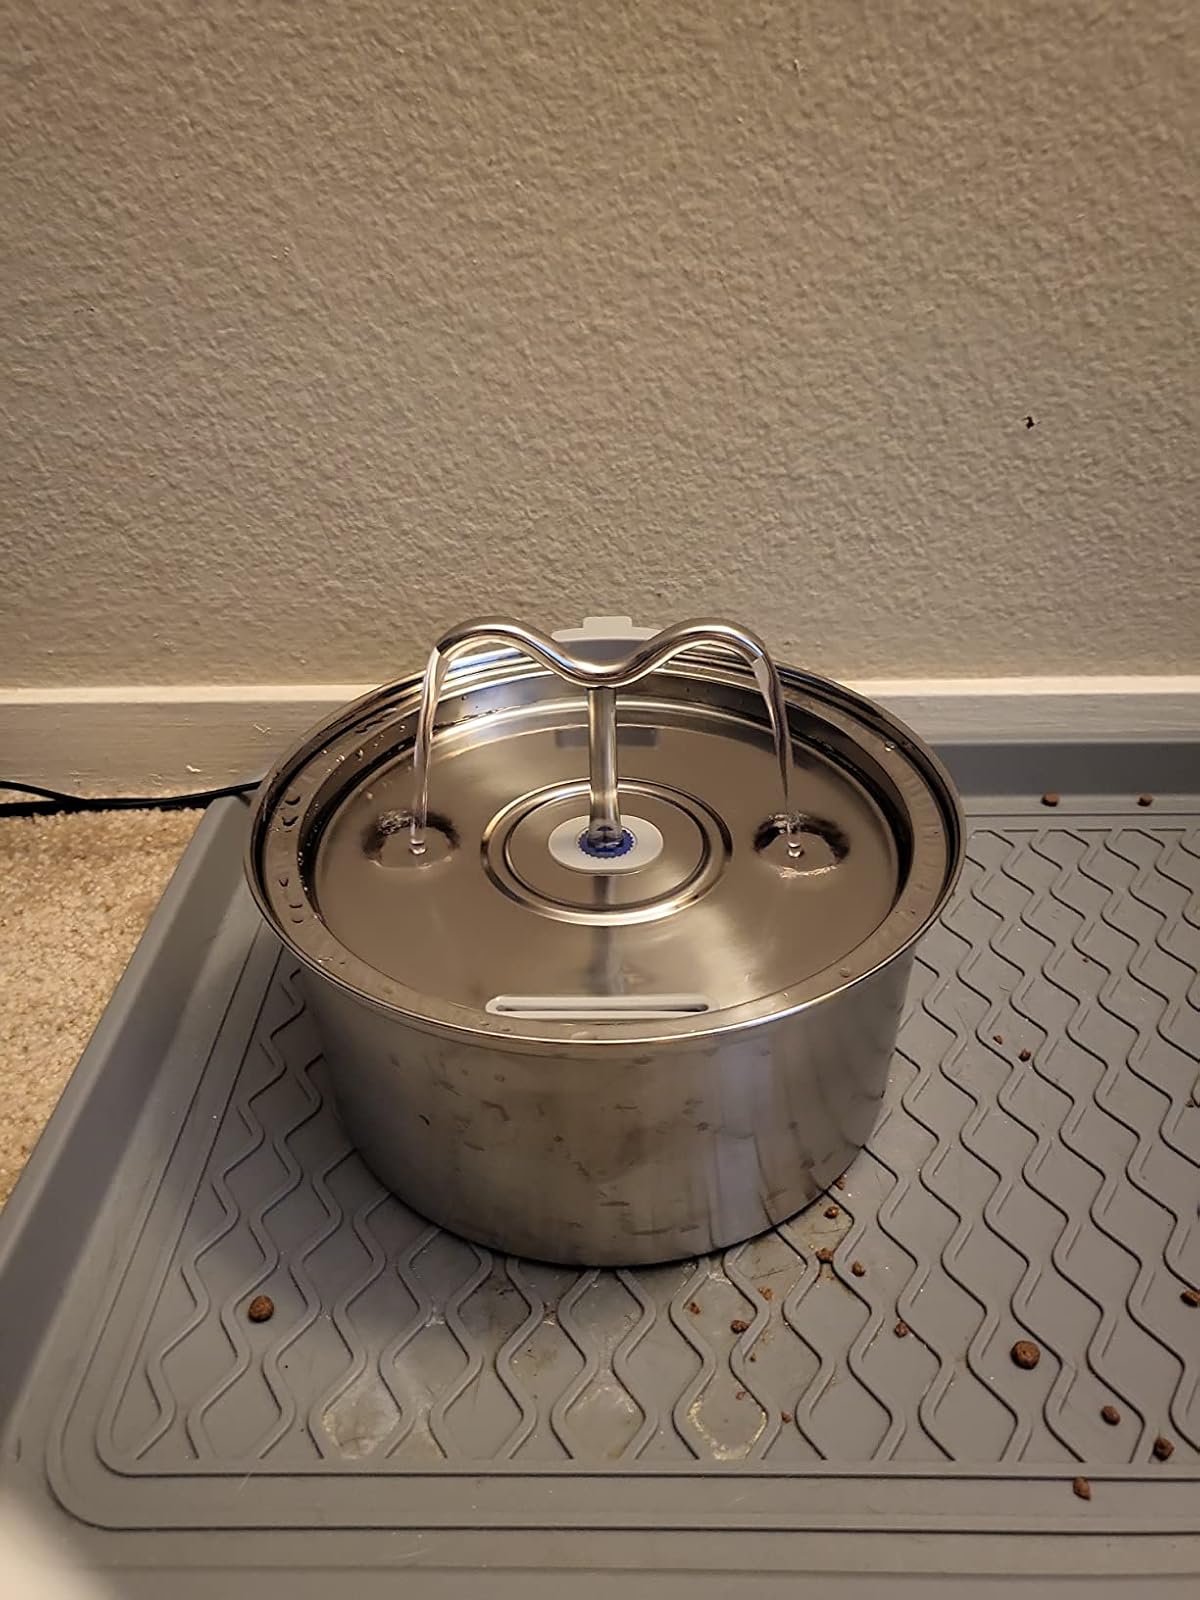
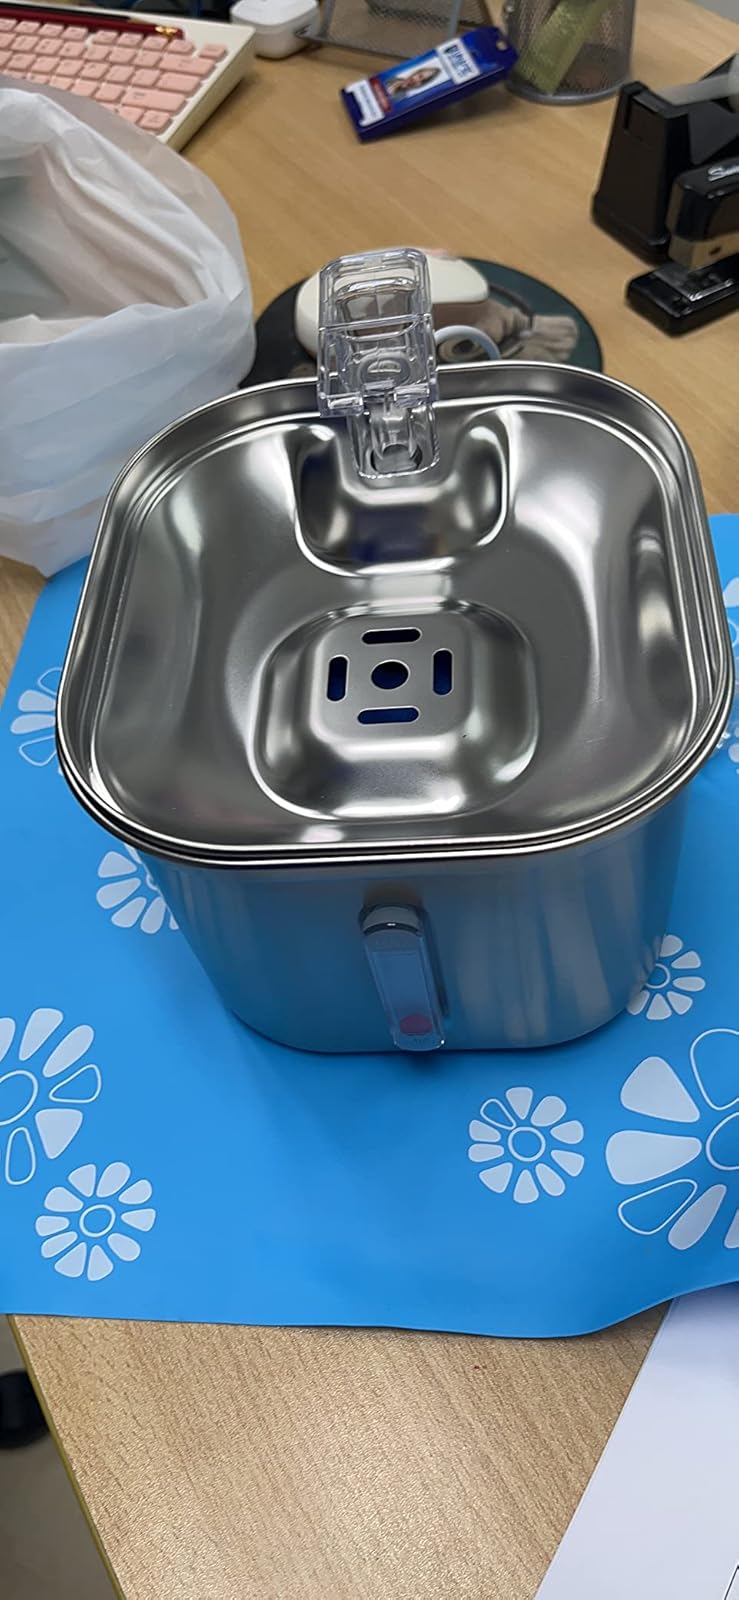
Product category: items_bowl
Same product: no